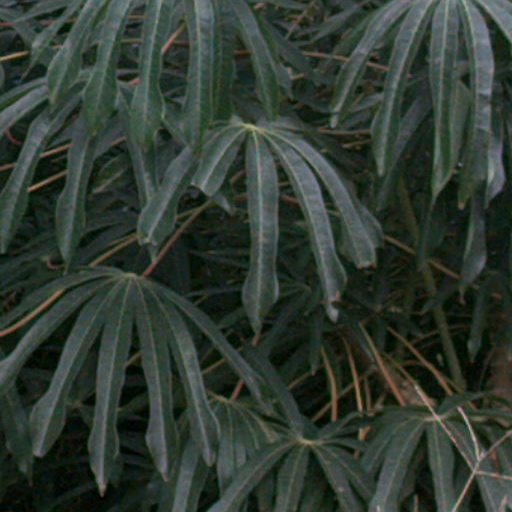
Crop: cassava